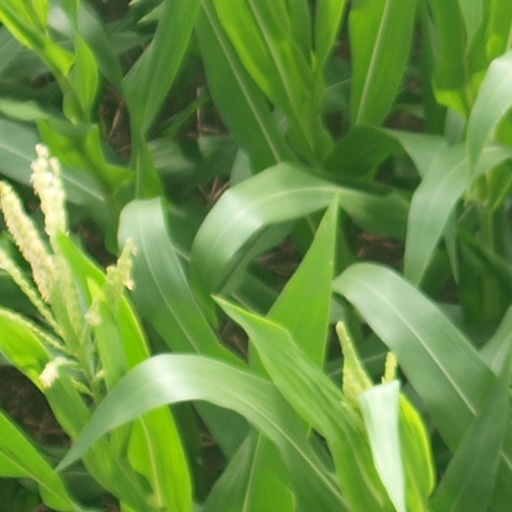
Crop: maize; corn